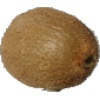
Label: kiwi